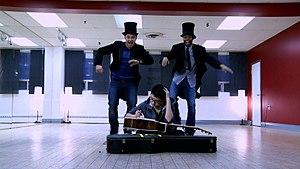
Image lors du tournage de l'émission JAM. Défi de James Zhao (Toronto, Ontario)
JAM est une émission de télévision diffusée depuis 2012 sur la chaîne ontarienne TFO, produite par le Groupe Fair-Play. L'émission met en vedette l'humoriste Patrick Groulx et sept auteurs-compositeurs-interprètes franco-ontariens âgés de 15 à 24 ans.